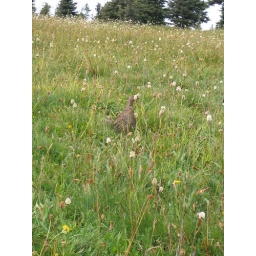
bird in the grass